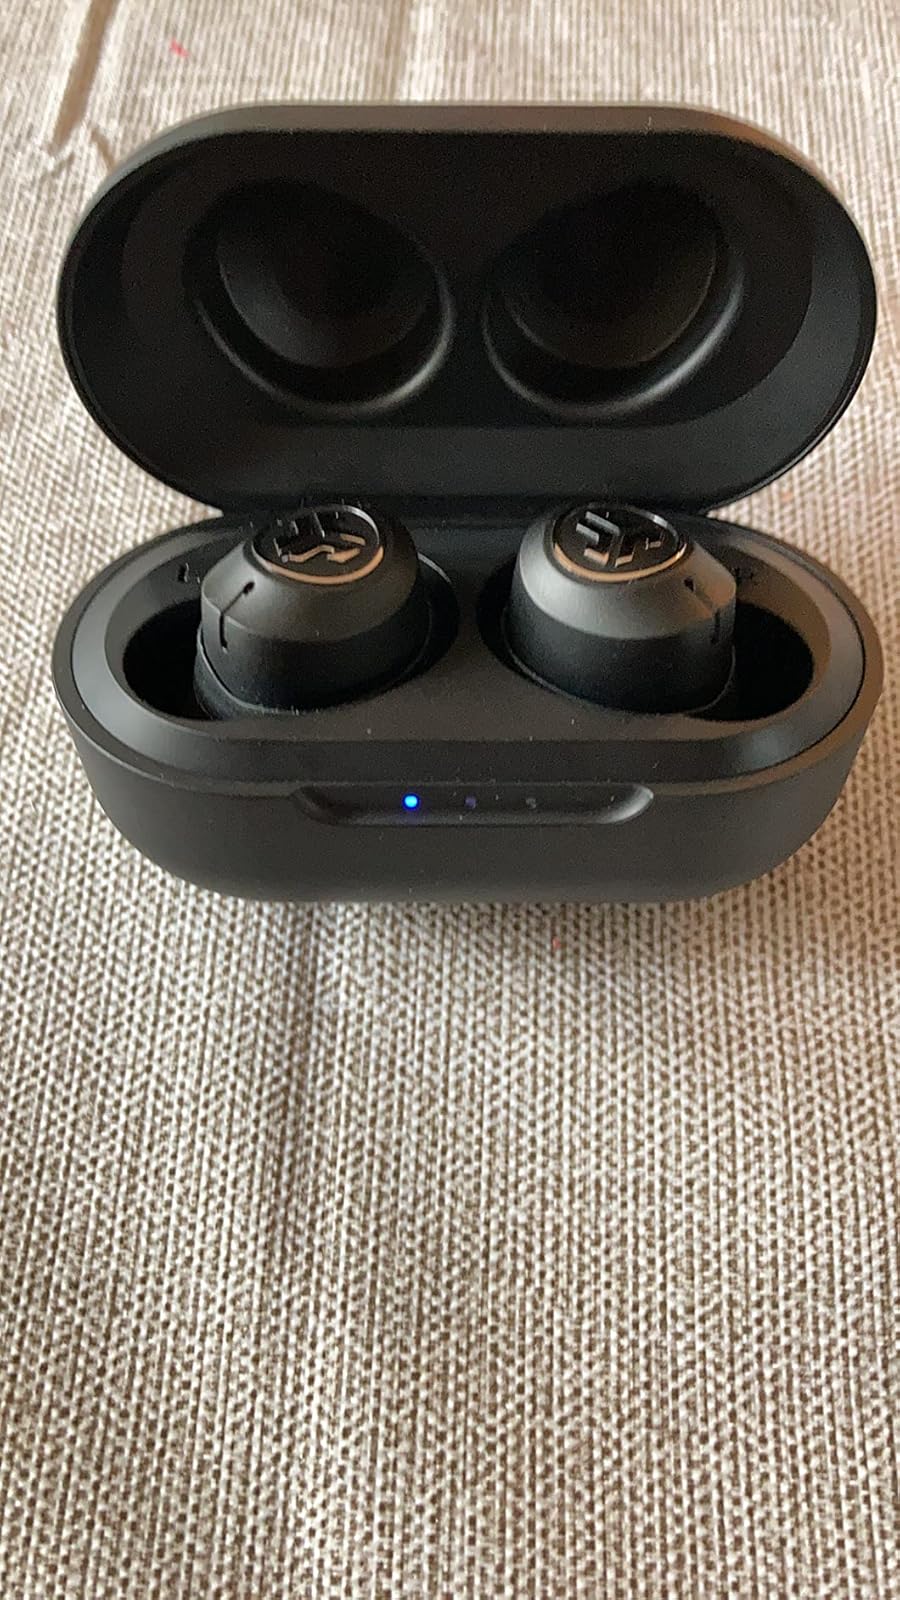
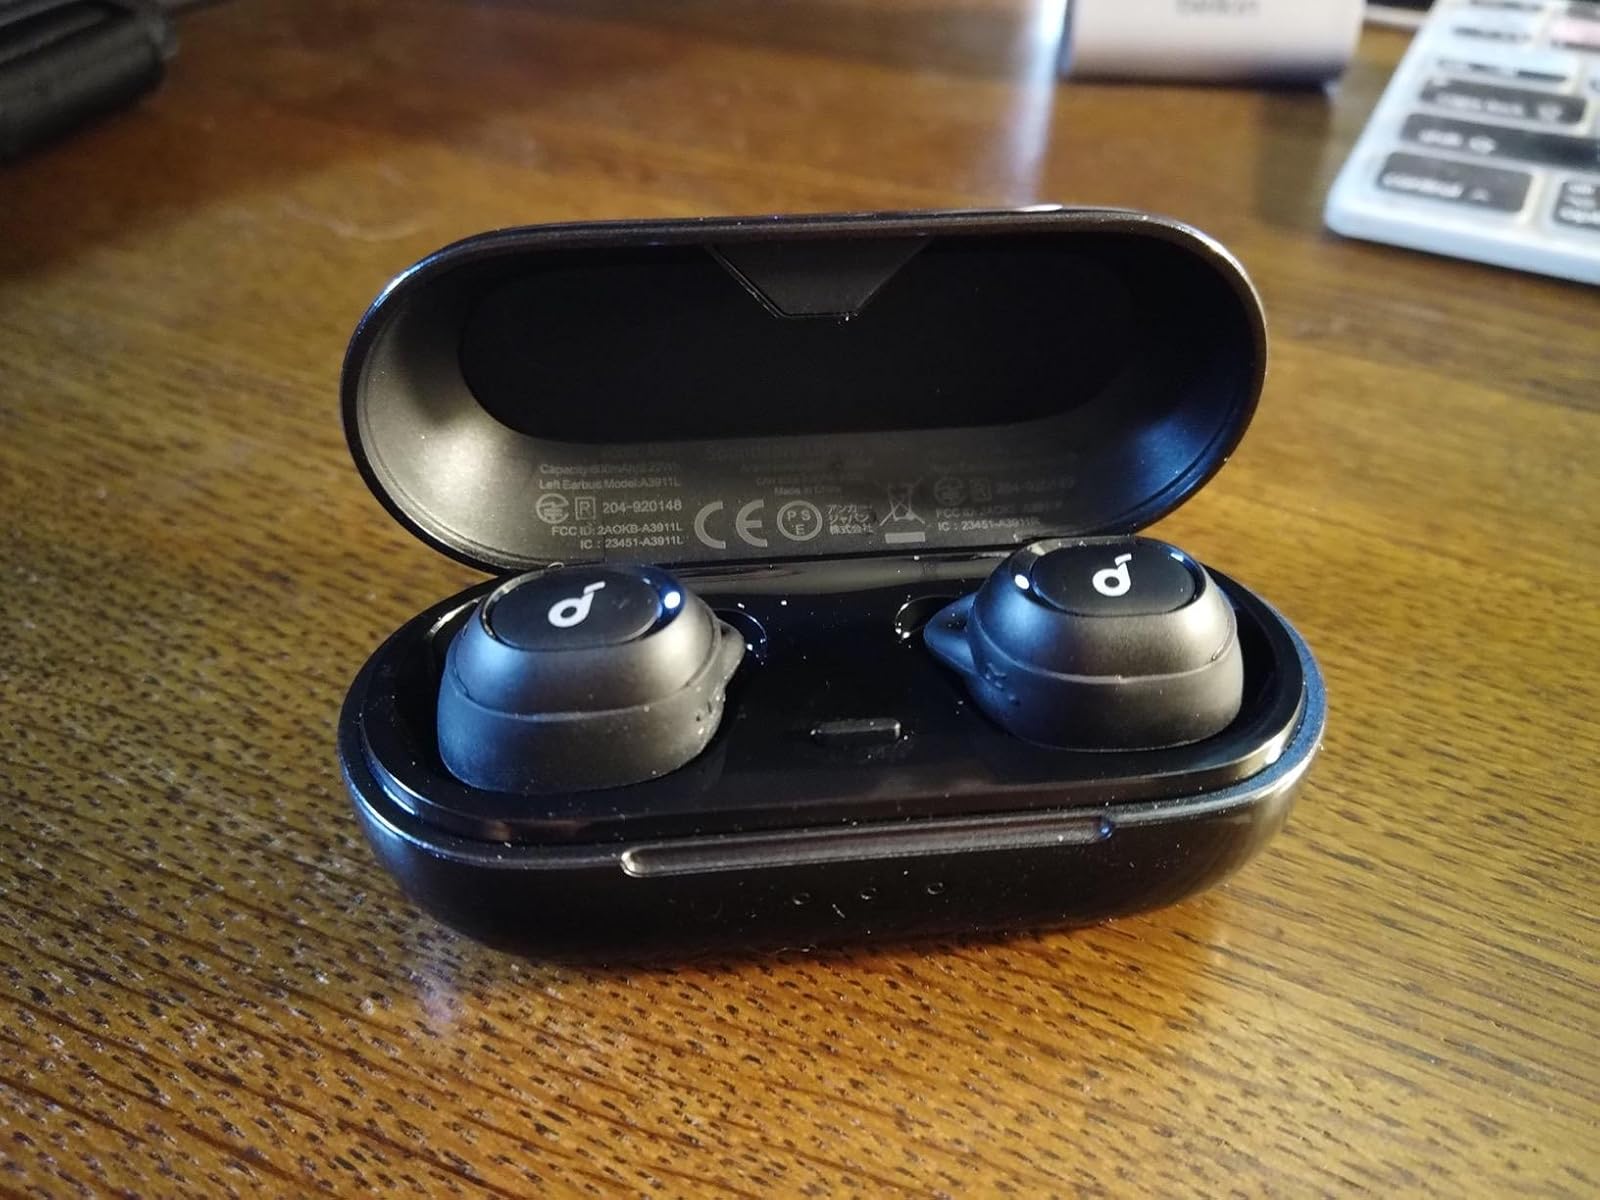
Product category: earbuds
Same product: no